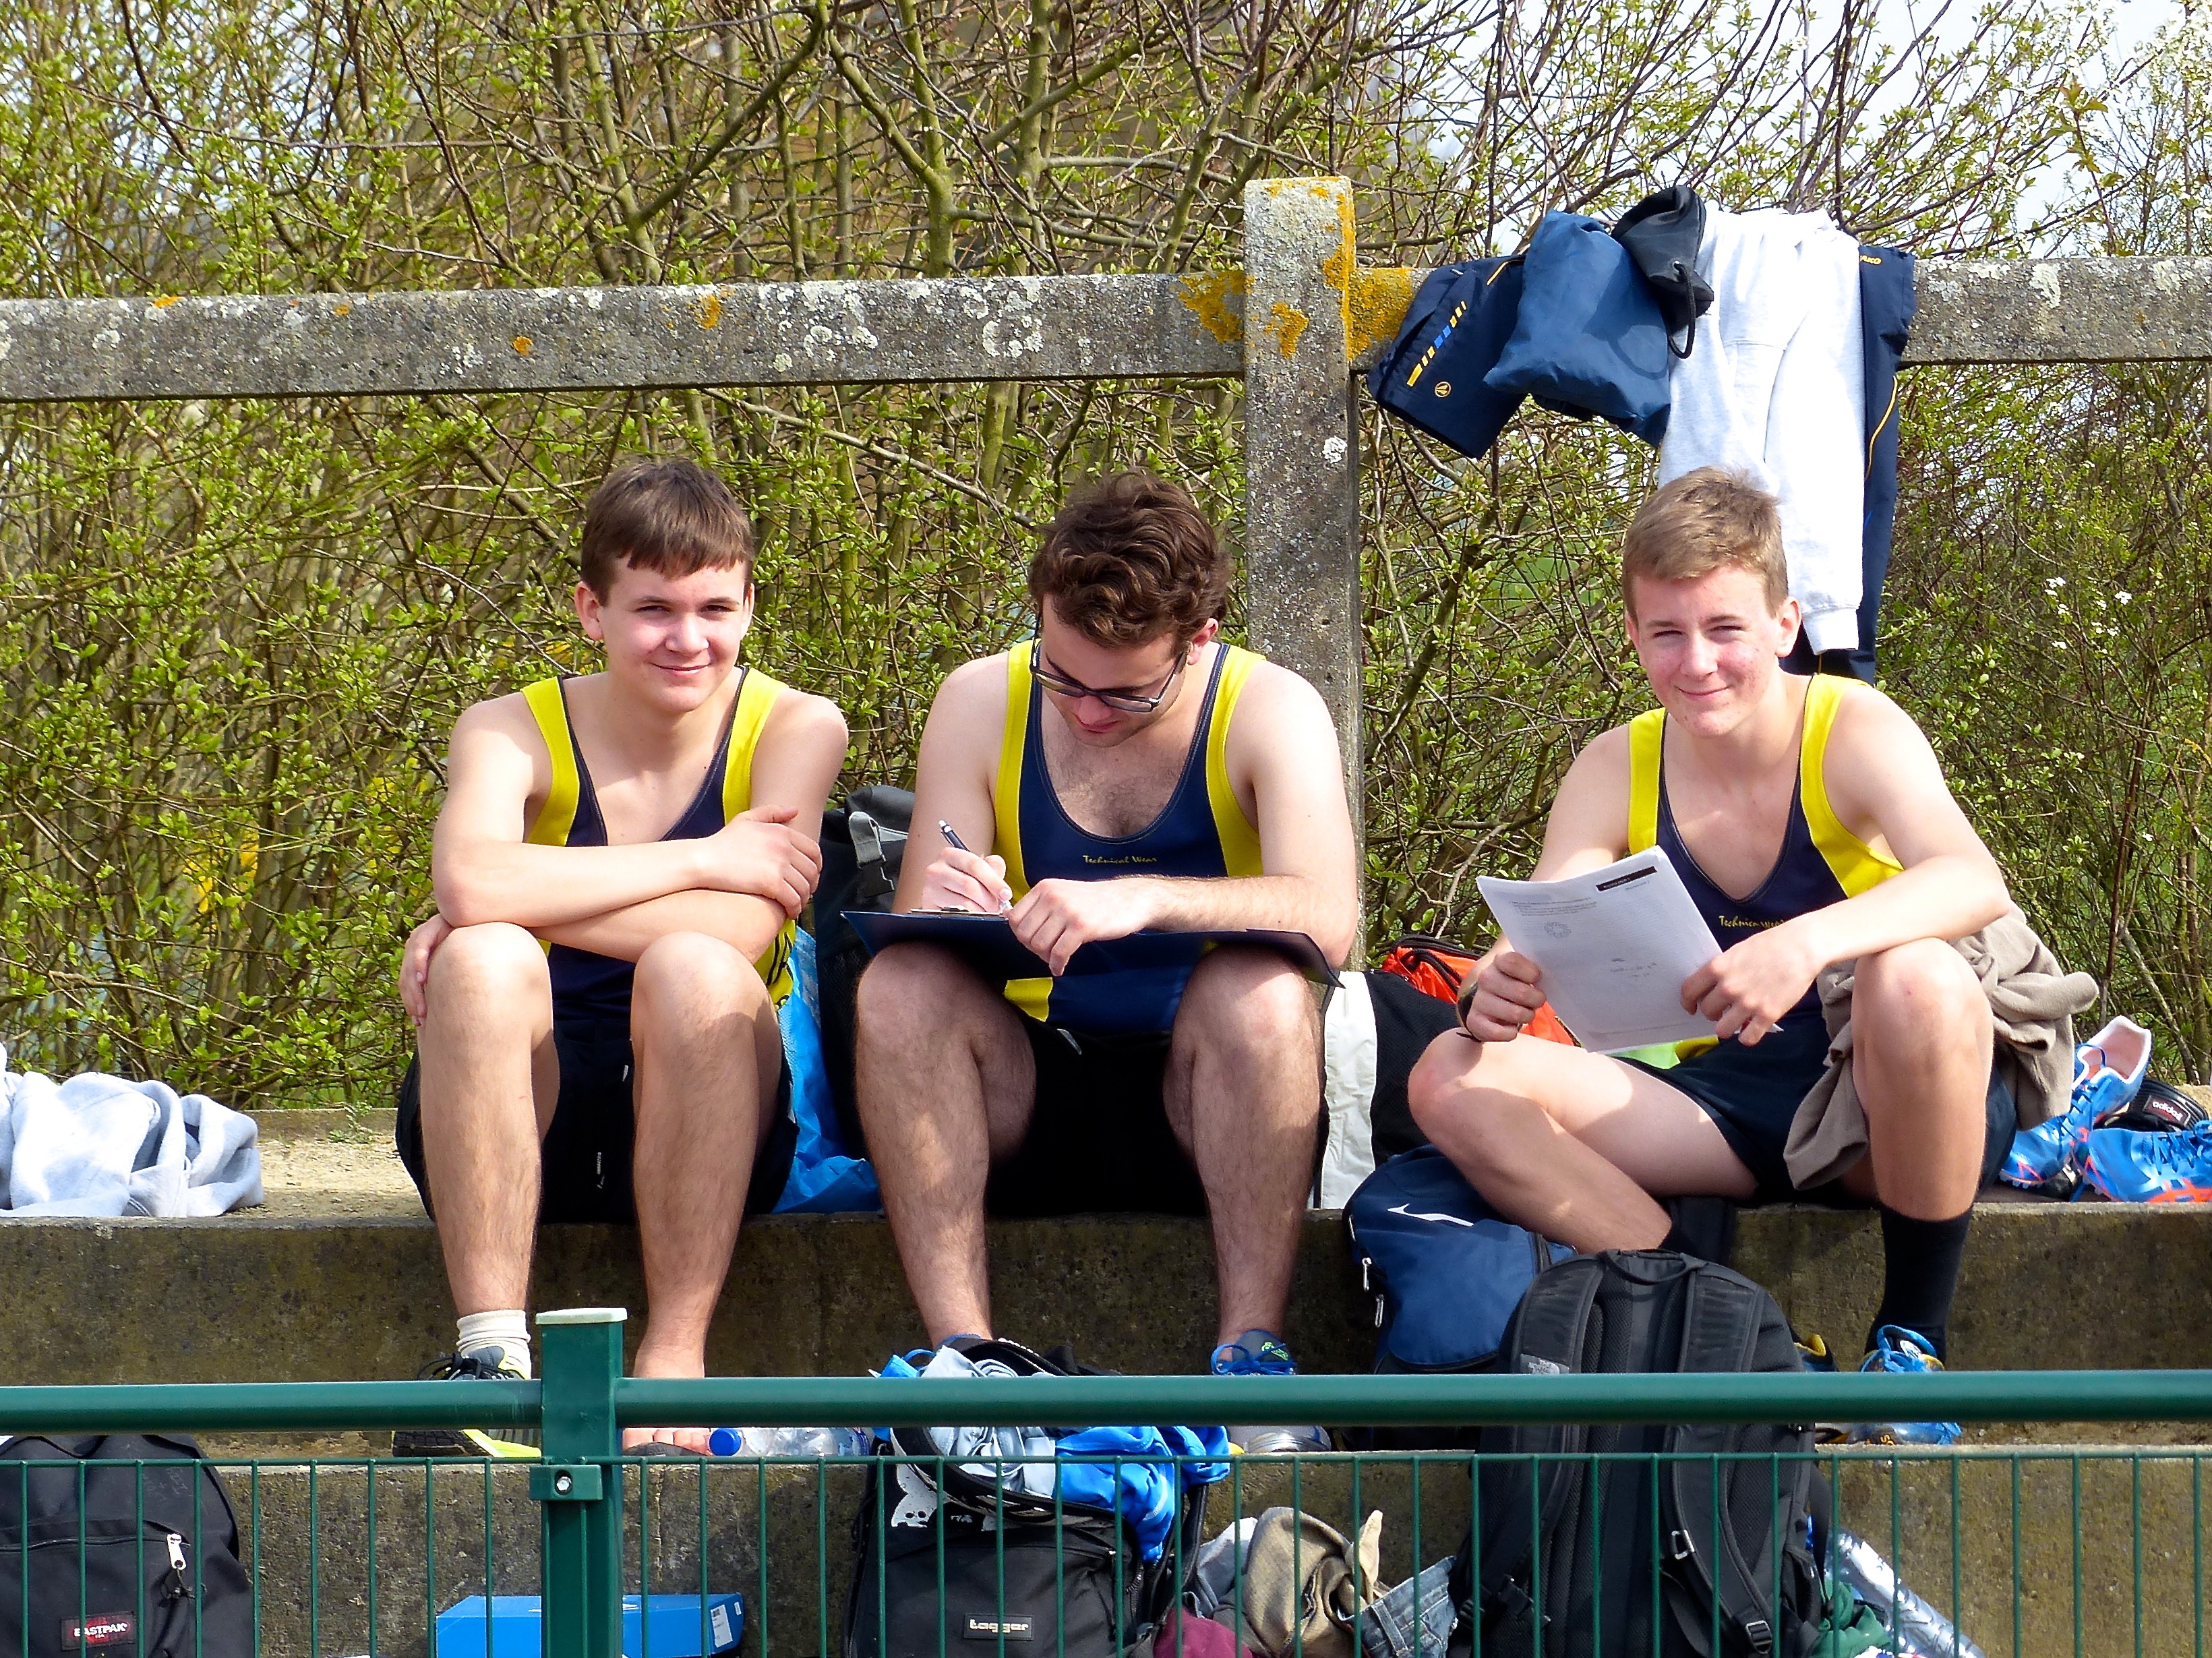
girl, track, sport, boy, running, run, runner, race, competition, team, sports, endurance, highschool, athletics, meet, tournament, trackfield, physical exercise, outdoor recreation, human action, endurance sports, competition event, duathlon